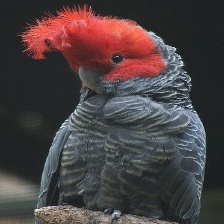
Species: GANG GANG COCKATOO
Scientific name: CALLOCEPHALON FIMBRIATUM
ImageNet parent category: sulphur-crested_cockatoo